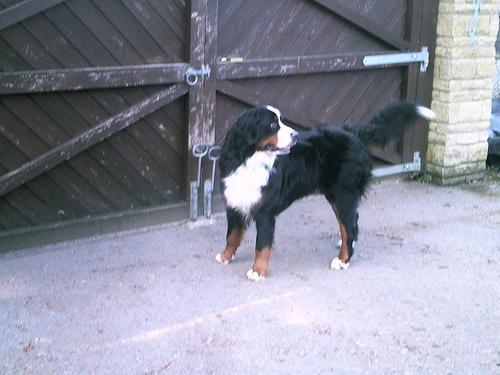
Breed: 211-n000061-Bernese_mountain_dog